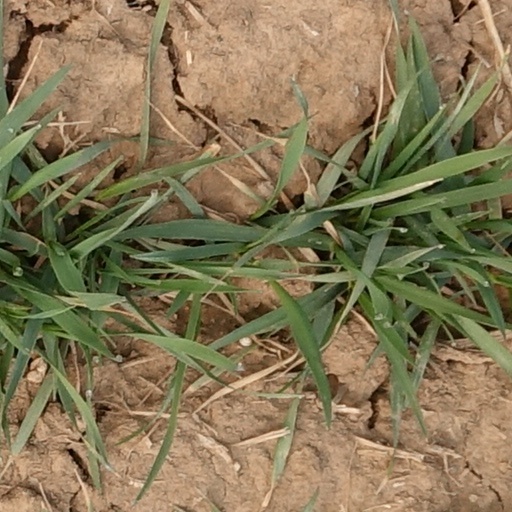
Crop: wheat